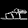
Label: Sandal